Fraser McKenzie

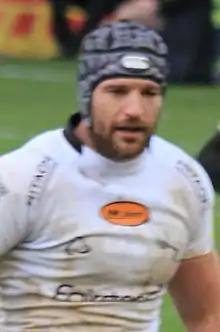

Fraser McKenzie (born 1988) is a Scottish professional rugby union player, who plays for Edinburgh Rugby in the Pro14.